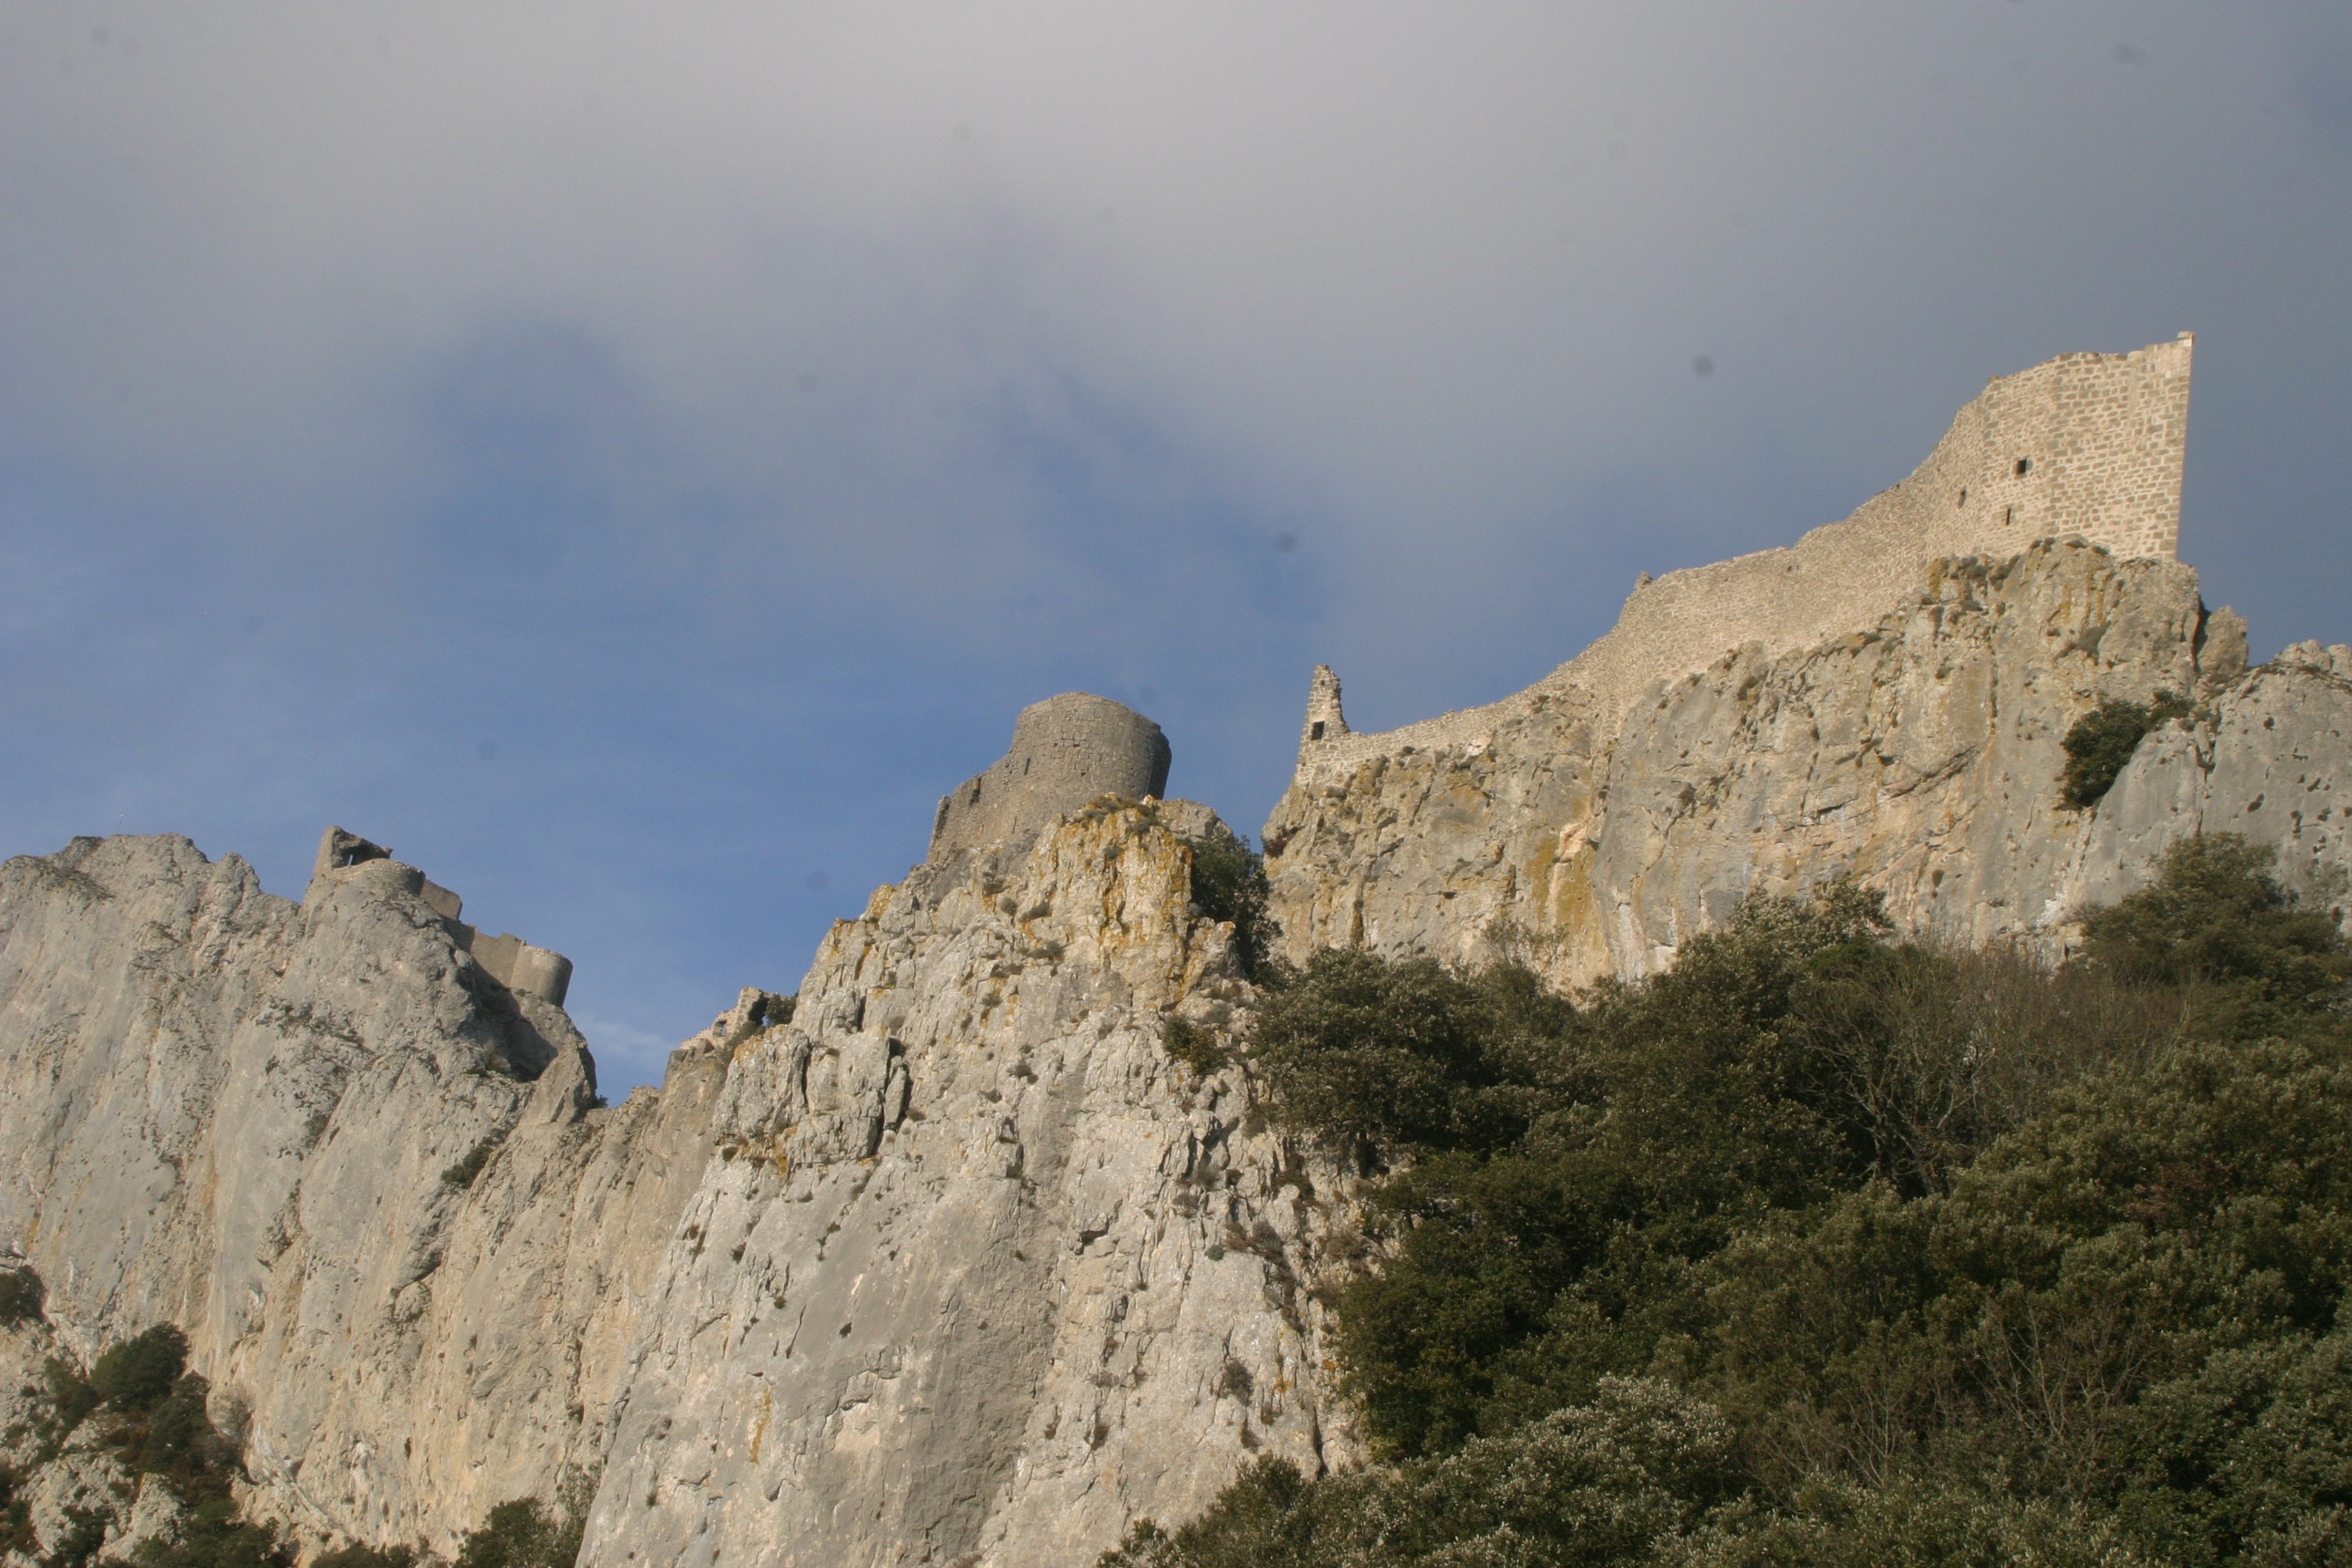
landscape, rock, mountain, cloud, adventure, valley, mountain range, formation, cliff, france, castle, terrain, ridge, summit, geology, mountains, badlands, plateau, history, high mountains, wadi, landform, geographical feature, mountainous landforms, ch teau de peyrepertuse